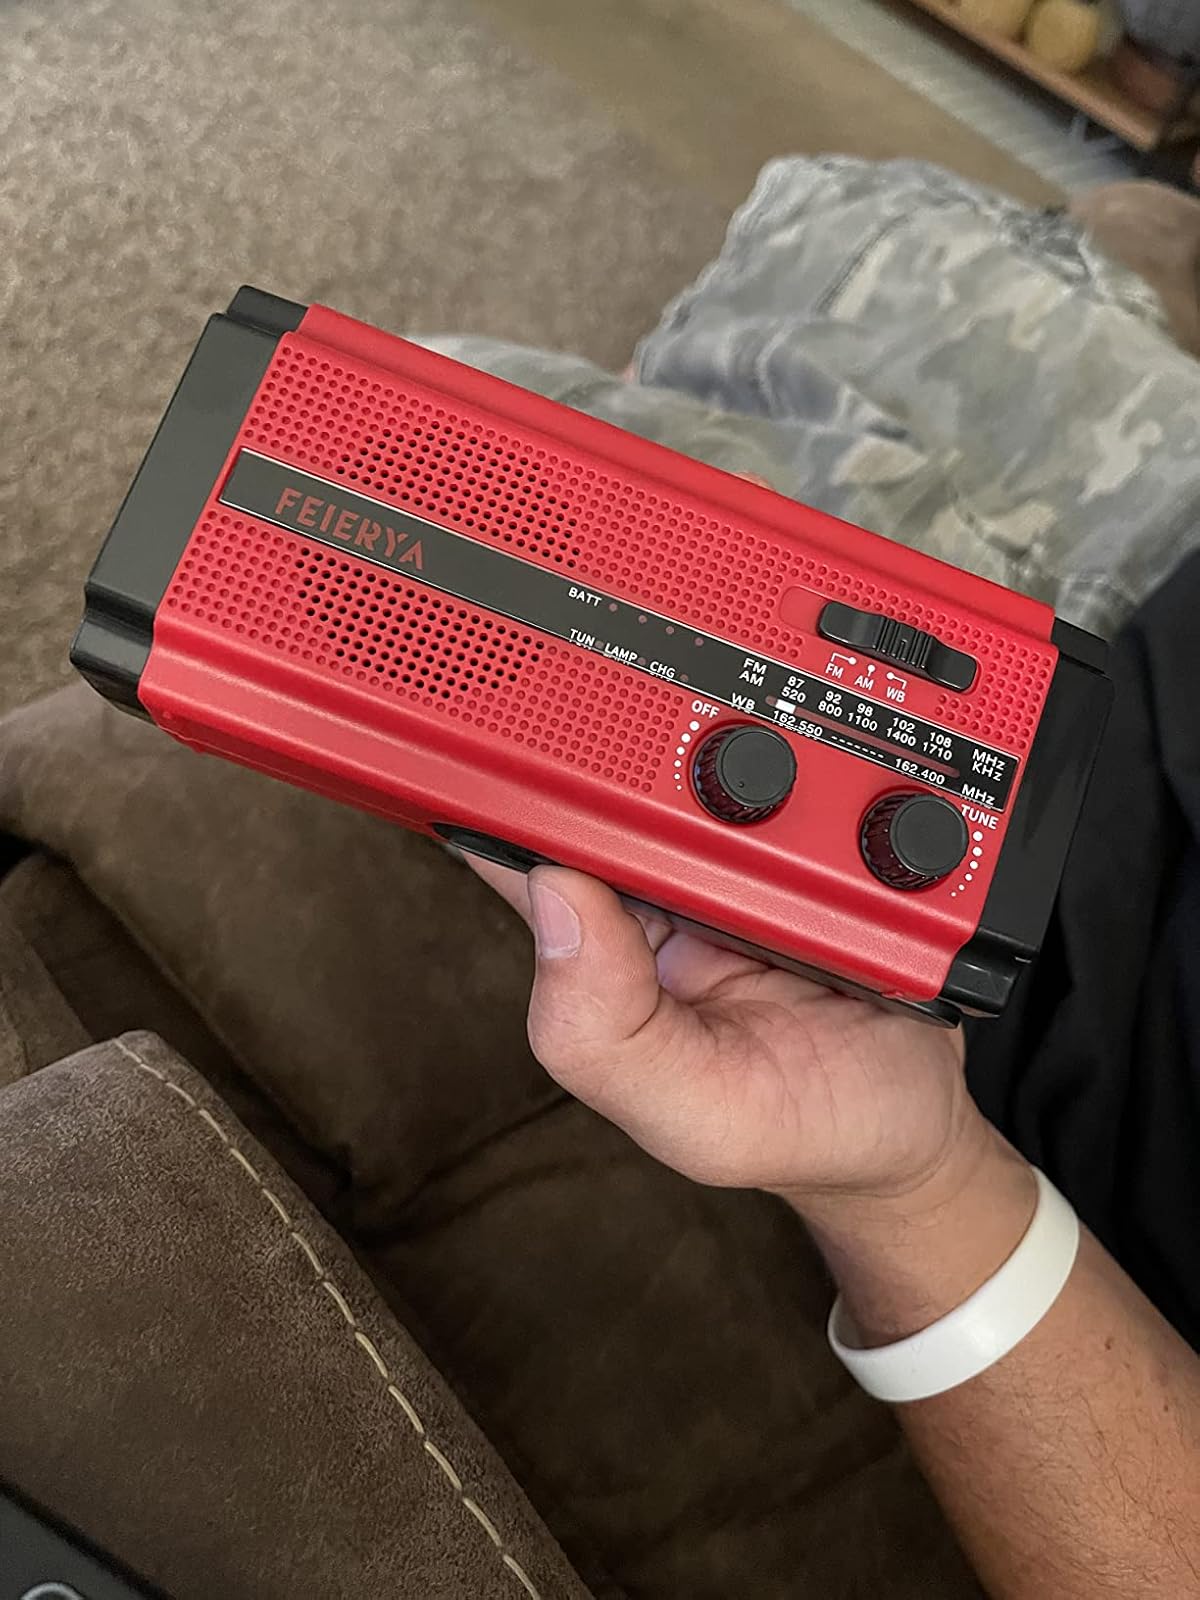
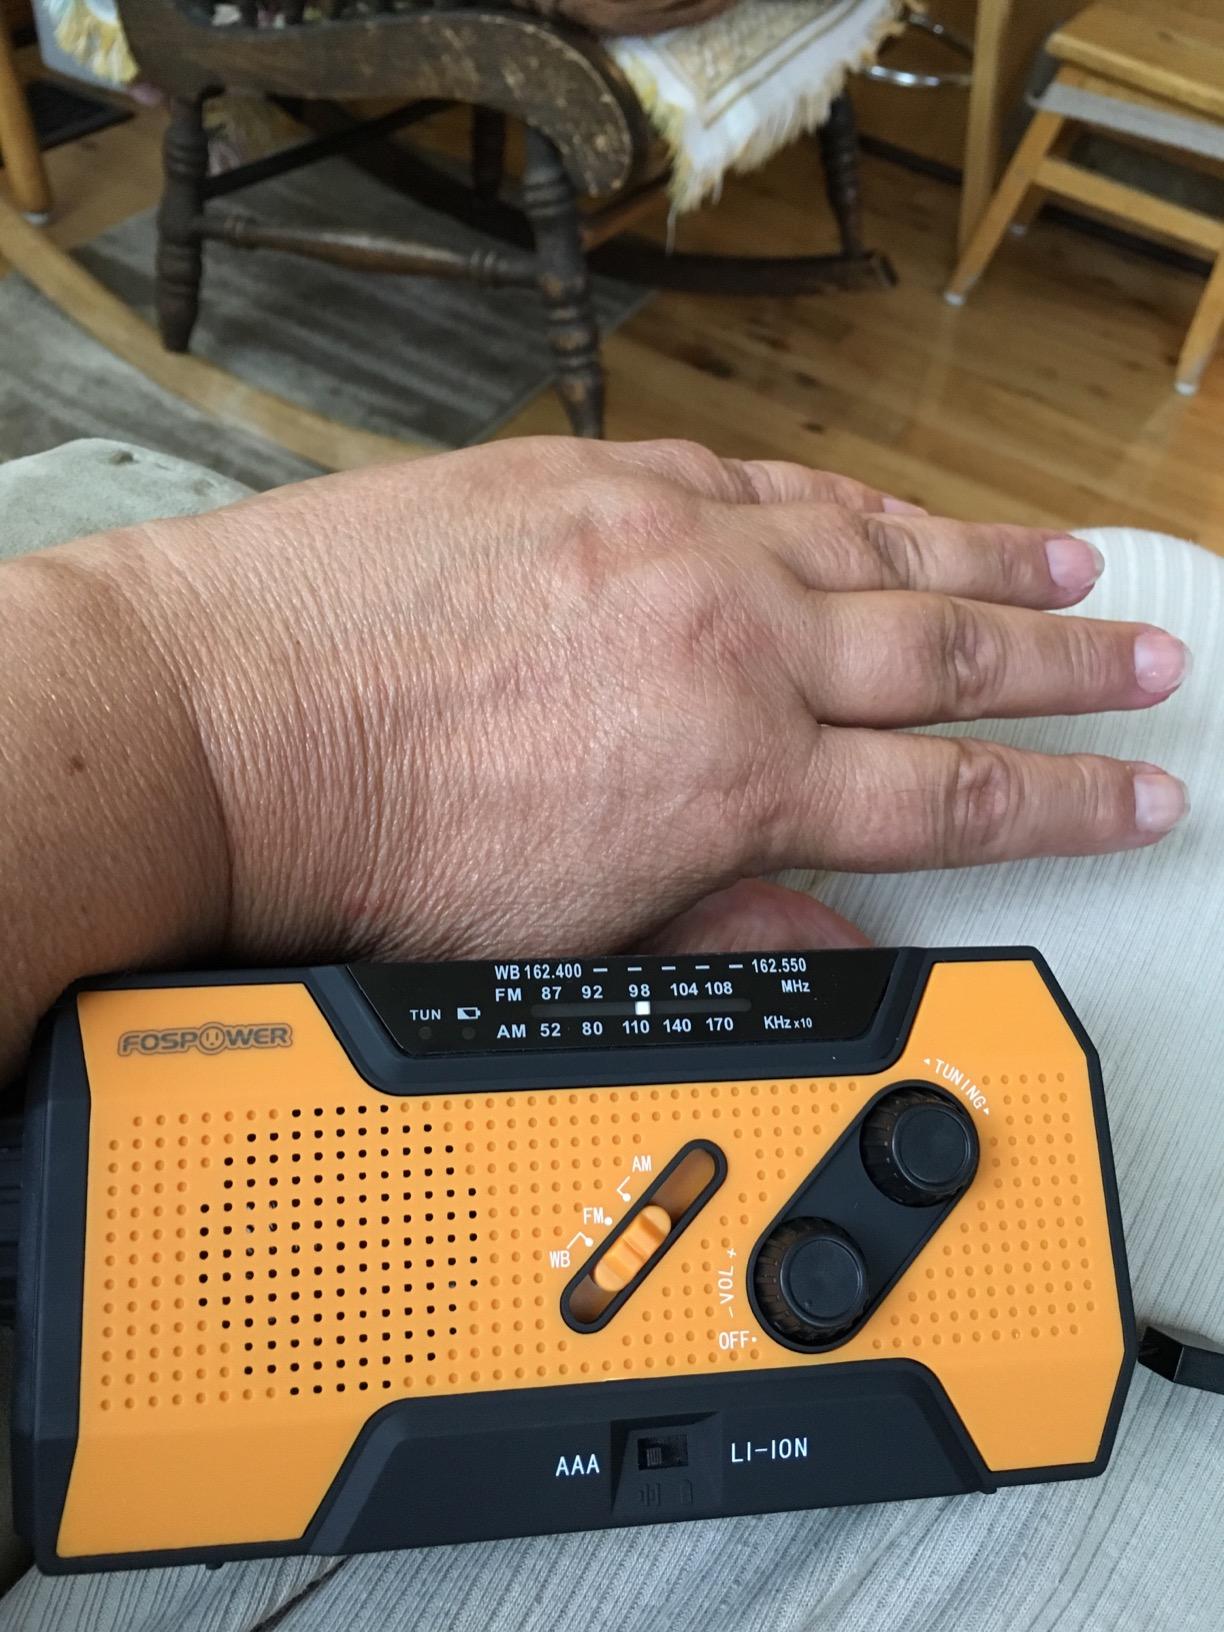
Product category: radio
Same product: no